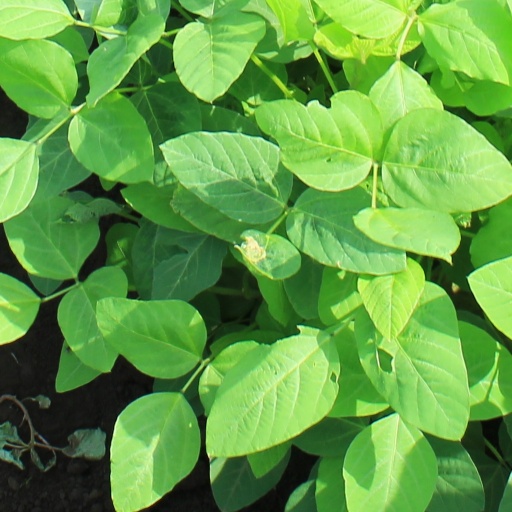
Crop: soybean